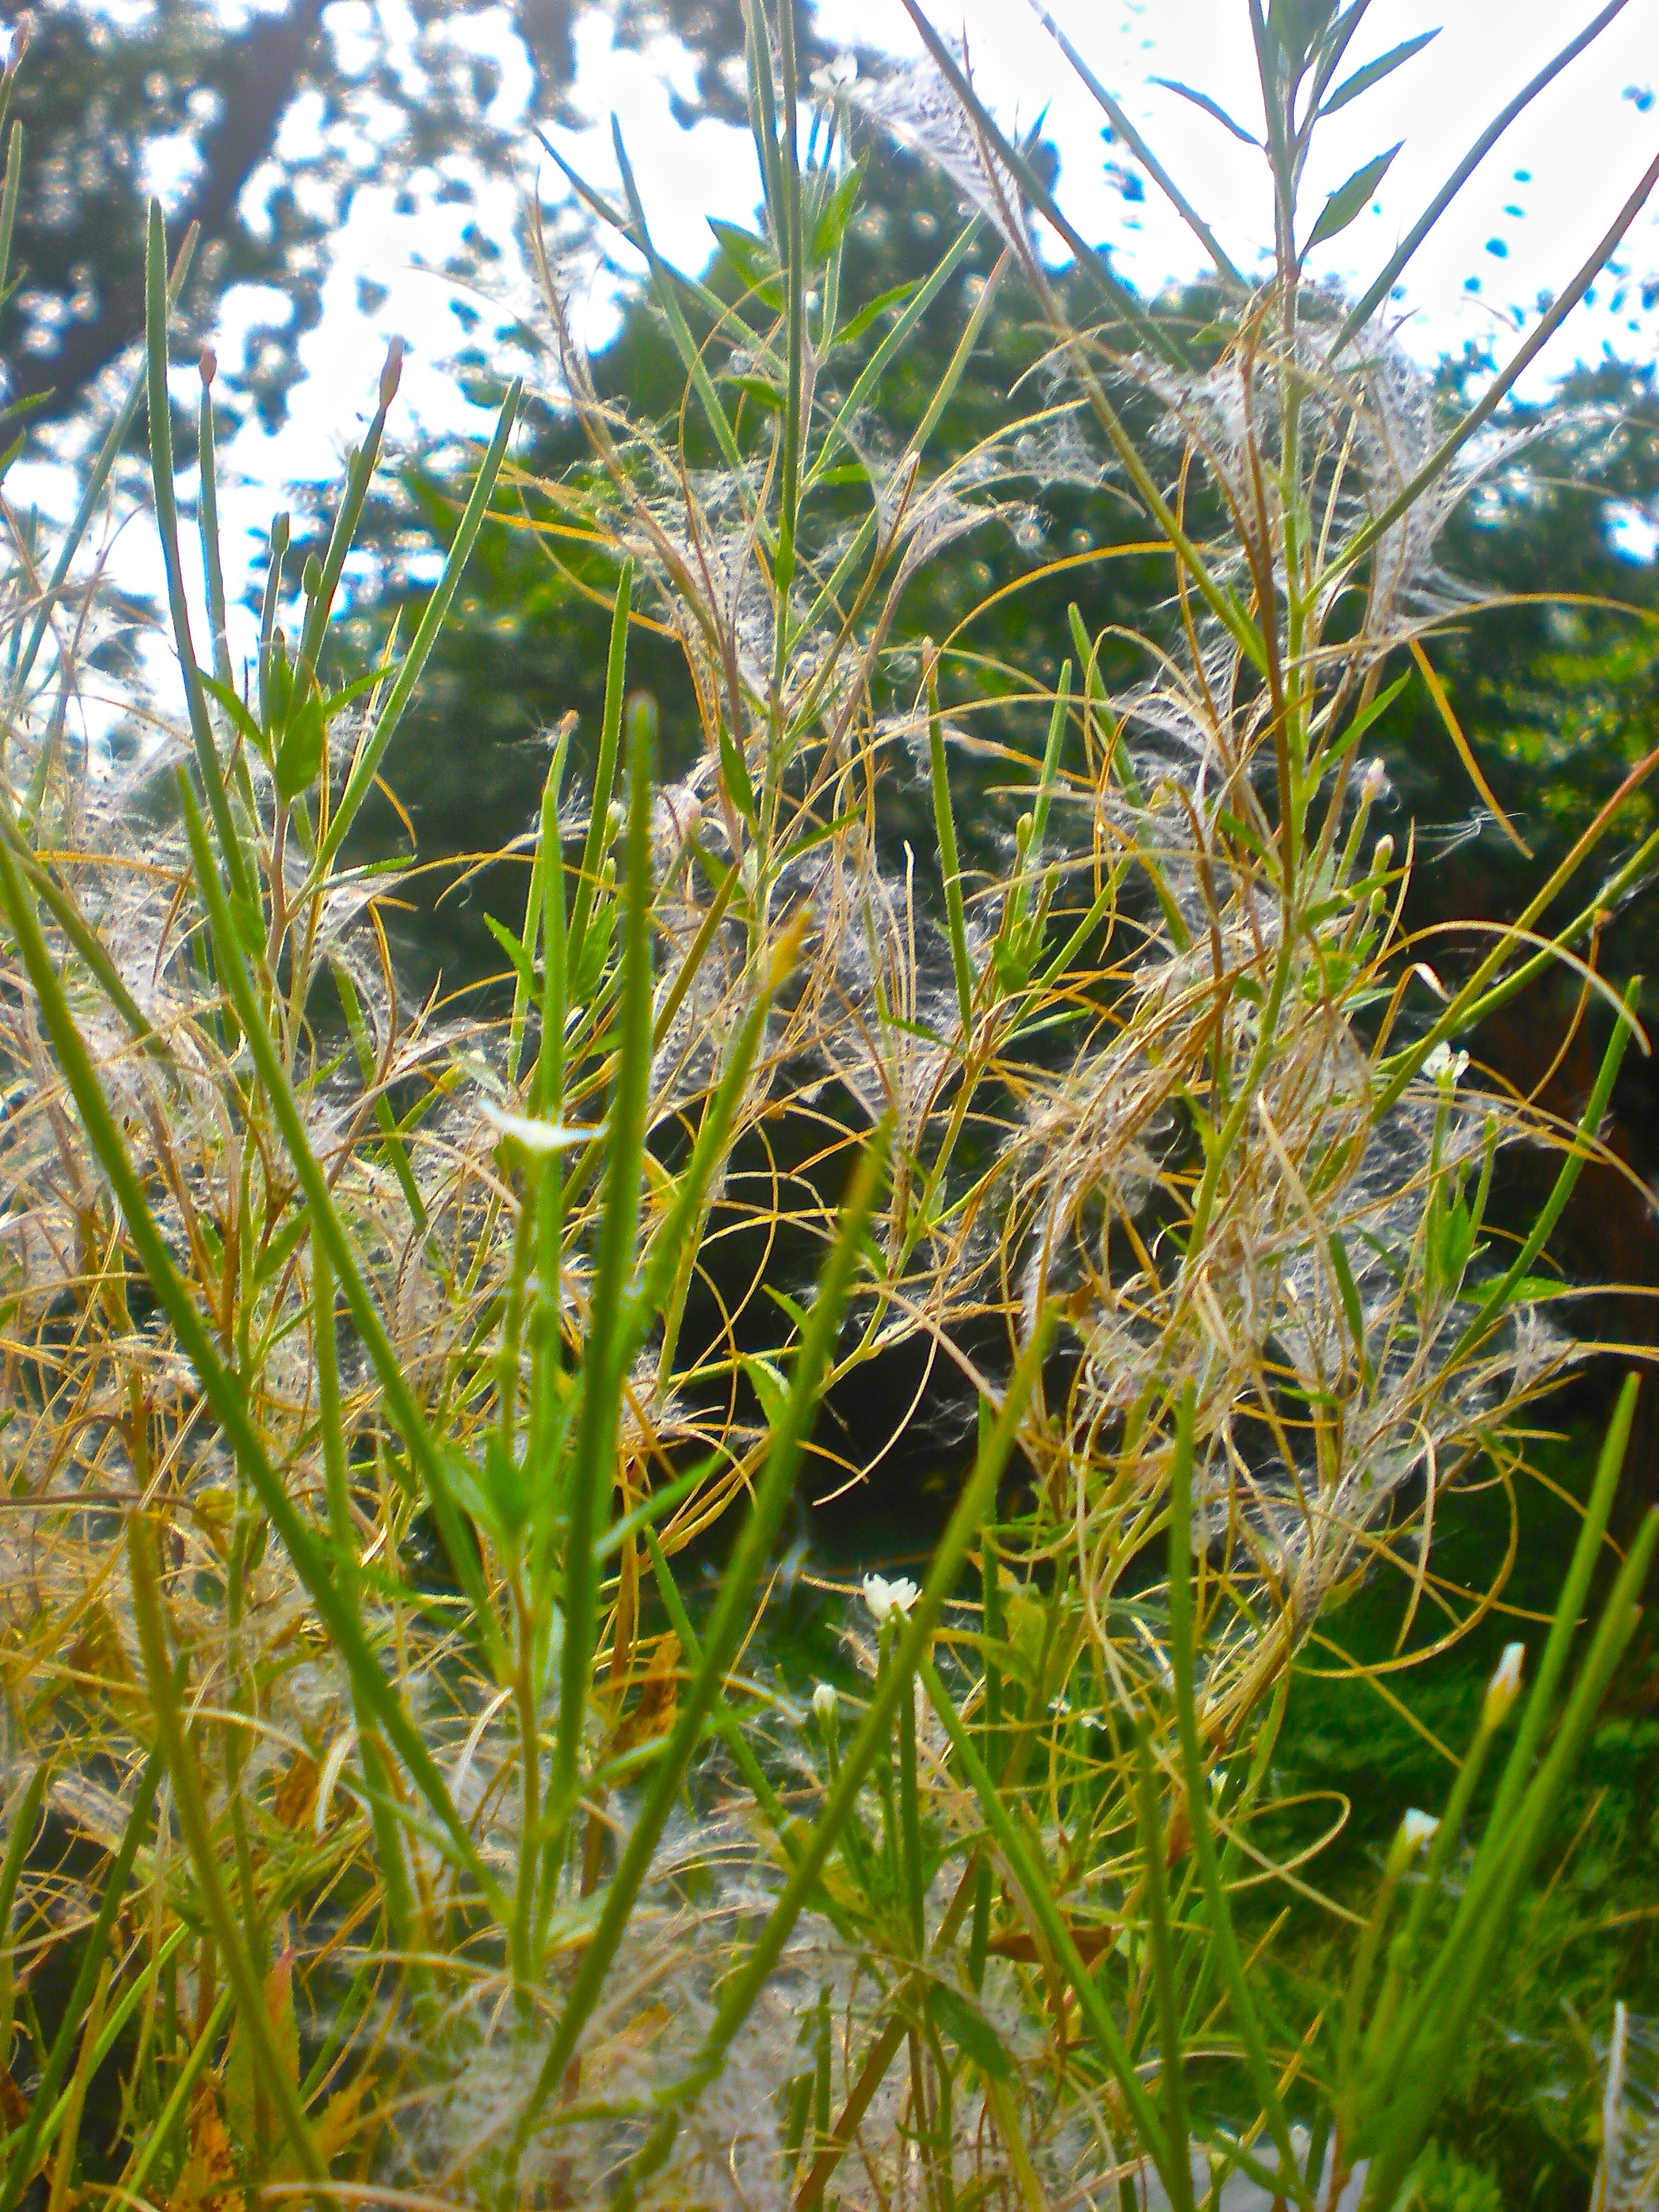
nature, grass, plant, lawn, meadow, prairie, flower, summer, green, herb, crop, botany, flora, wildflower, flowering plant, grass family, land plant, phragmites